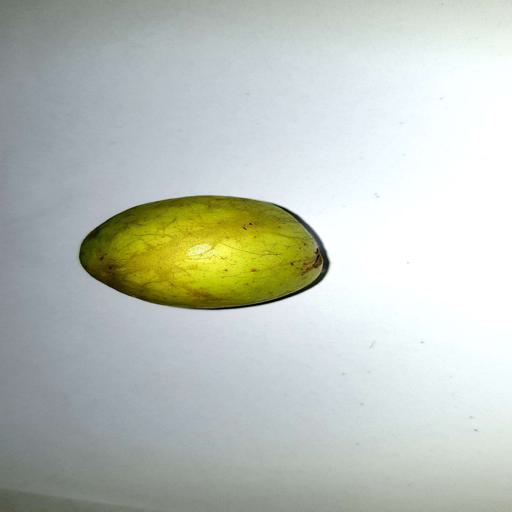
Label: healthy